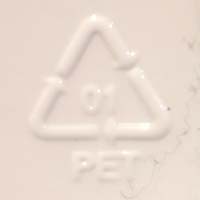
Plastic recycling code class: 1_polyethylene_PET